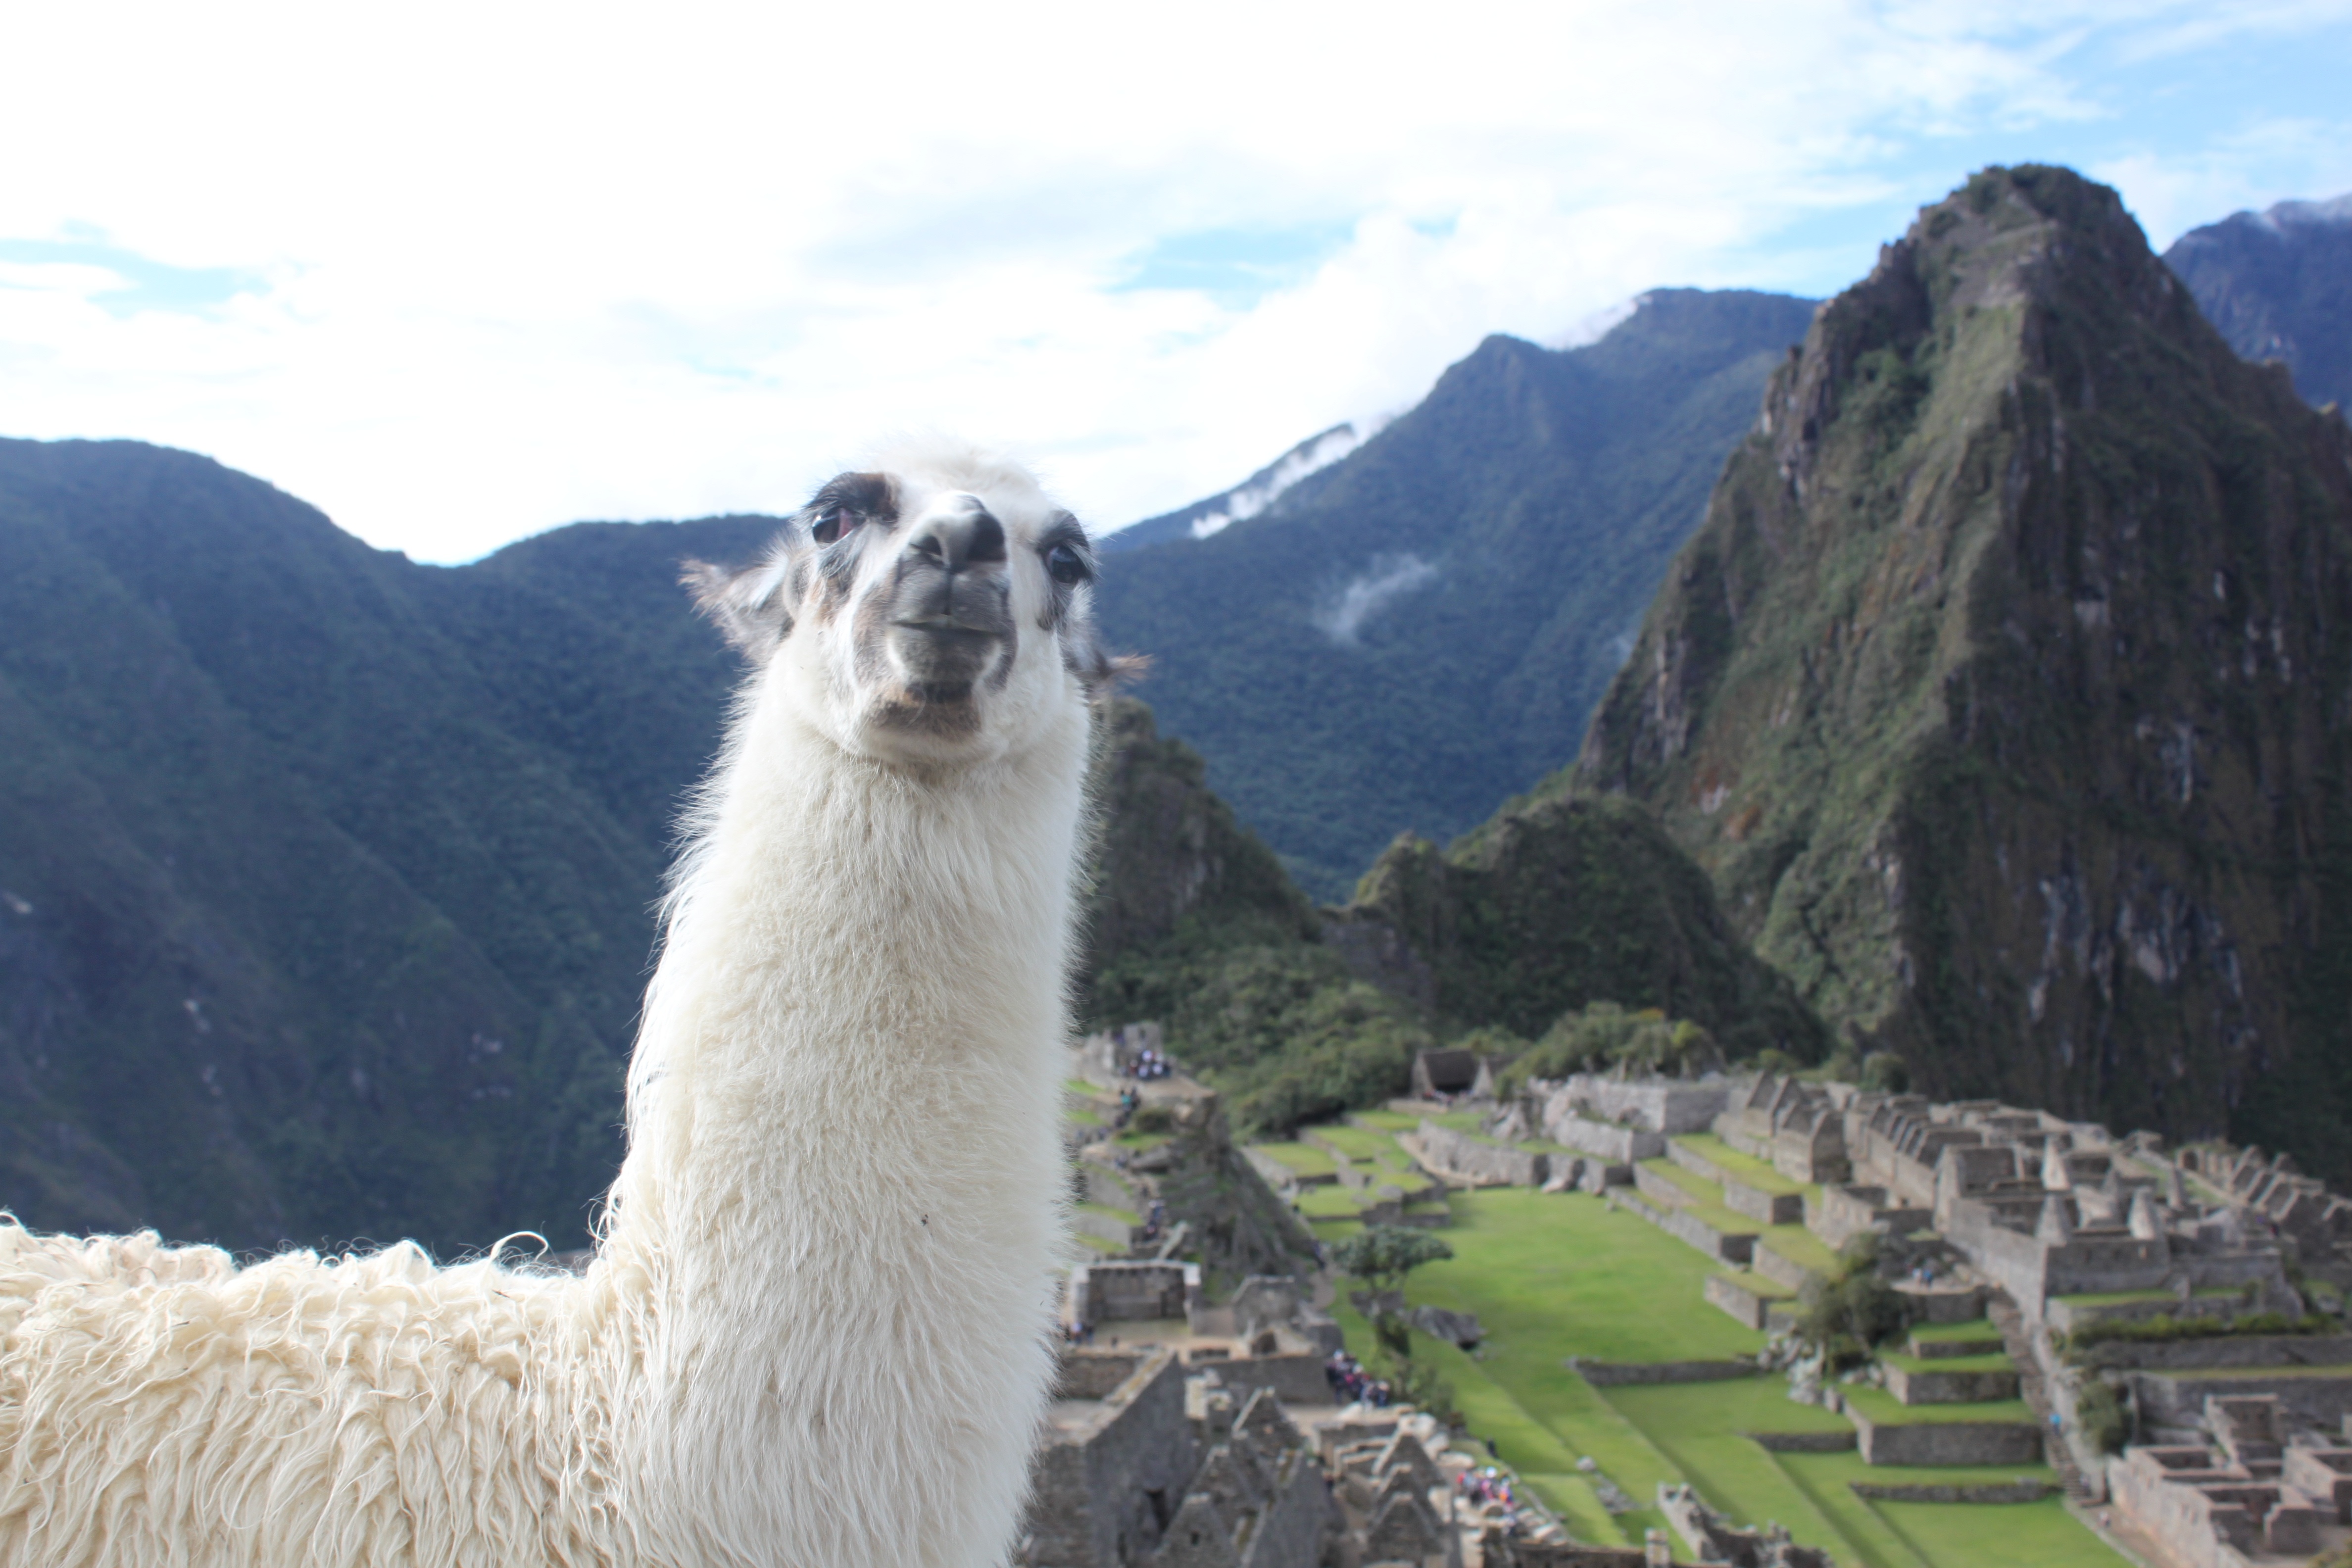
mammal, fauna, llama, alpaca, vertebrate, guanaco, camel like mammal